History of KFC

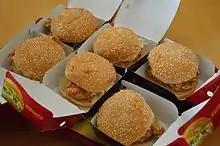
Zinger chicken burgers in India

There were 5,800 KFC outlets worldwide by 1983, located across 55 countries. That year, General Cinema Corporation acquired 18 percent of Heublein, who, fearing a hostile takeover, approached R. J. Reynolds, the tobacco firm, to act as a white knight and acquire the company for $1.3 billion. That year, Michael Miles resigned as chairman of KFC to take the role of CEO at Kraft Foods, and Richard Mayer took over his role. Reynolds had to contend with the introduction of Chicken McNuggets across the McDonald's chain in 1983; KFC introduced its own brand of chicken nuggets, called "Kentucky Nuggets" in 1985. In 1984, Reynolds dedicated $168 million for capital expansion at KFC.